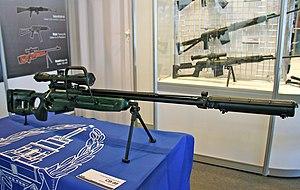
Le SV-98 est un fusil de précision russe fabriqué par Izhmash, conçu à partir d'un fusil sportif du même fabricant qui avait une portée de 300 mètres. Selon le fabricant, le SV-98 est conçu pour engager tout type de cible à une distance dépassant 1 000 m.